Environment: real
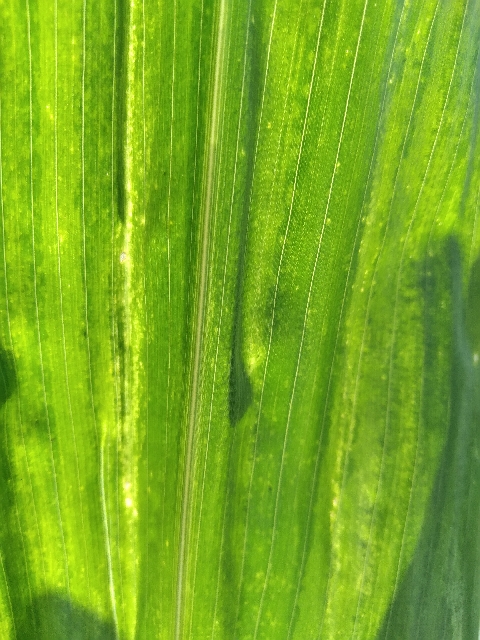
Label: lethal_necrosis